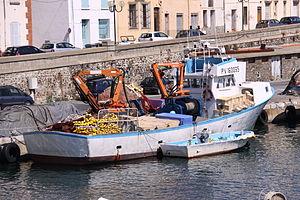
Le senneur ""Oued Souss"" et son canot auxiliaire. Le ""Oued Souss"" a été construit en 1972. Sa coque est en polyester. Il mesure 21,47 mètres de long et 6,20 de large. La puissance de son moteur est de 316 kw. Son port d' attache est Port-Vendres. Le ""Oued Souss"" est utilisé pour pêcher essentiellemnt de la sardine. Il peut également servir à pêcher le thon. Immatriculation: PV 160035. Port-Vendres, Pyrénées-Orientales, France."